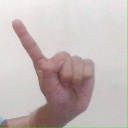
अक्षर: ए